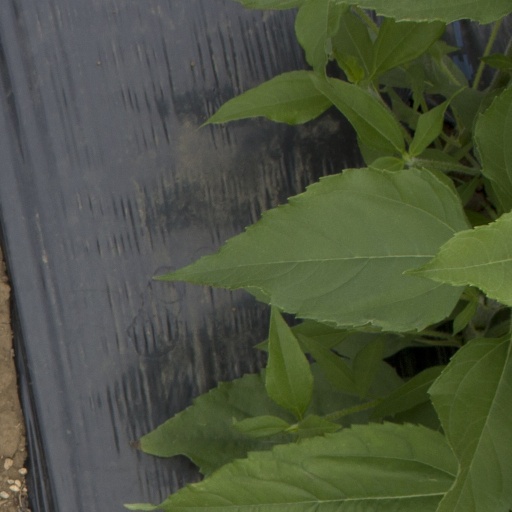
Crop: Jerusalem artichoke